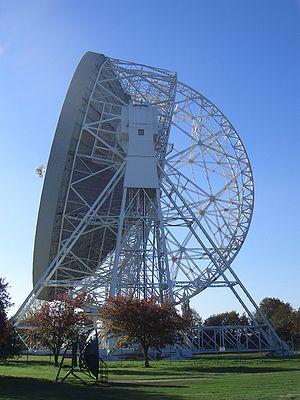
Le télescope Lovell est un radiotélescope de 76,2 m de diamètre situé à l'observatoire Jodrell Bank. Il a une longueur d'onde qui va jusqu'à ~5 GHz et a été construit au cours des années allant de 1952 à 1957. L'aire de son antenne est de 5 270 m² et il possède une monture altazimutale.
L'Observatoire de Jodrell Bank est un observatoire de radioastronomie dépendant de l'Université de Manchester. Il est situé près de Goostrey, dans le Cheshire, dans le nord-ouest de l'Angleterre.